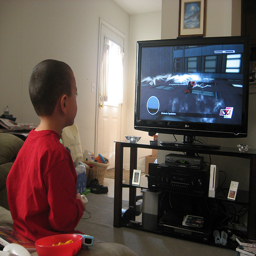
a little boy playing a game on the television
A little boy that is sitting on a couch in front of a television.
Small child sitting in front of a television holding a controller.
A boy is concentrating on playing a video game.
a kid at the living room playing a video game